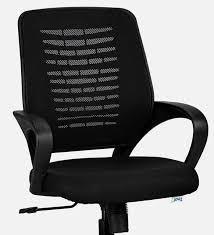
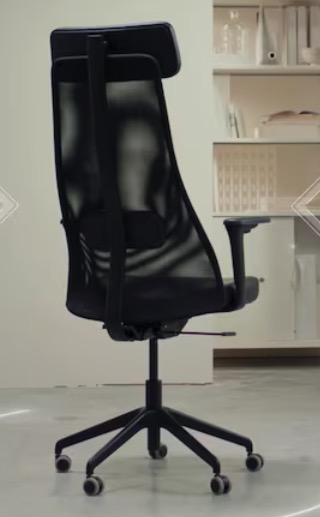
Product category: items_chair
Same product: no